History of Christianity in Ukraine

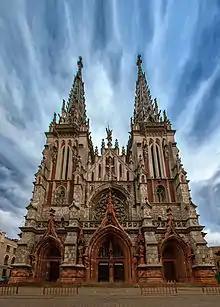
St. Nicholas Cathedral in Kyiv

The Ukrainian Orthodox Church (UOC), operates as an autonomous church that was formerly part of the Moscow Patriarchate until declaring its full independence in 2022. The head of the church is Metropolitan Onufriy who was enthroned in August 2014 as the ""Metropolitan of Kyiv and all Ukraine"". The UOC claims to be the largest religious body in Ukraine with the greatest number of parish churches and communities counting up to half of the total in Ukraine and totaling over 10 thousand. As of 2007, the UOC also claimed to have up to 75% of the Ukrainian population. Independent survey results, however, show significant variance, as many Orthodox Ukrainians do not clearly self-identify with a particular jurisdiction and, sometimes, are even unaware of the affiliation of the church they attend or the existence of the controversy itself. This makes it difficult to use survey numbers as an indicator of the relative strength of any given Church. Also, the geographical factor plays a major role in the number of adherents, as the Ukrainian population tends to be more churchgoing in the western part of the country rather than in the UOC's heartland in southern and eastern Ukraine.